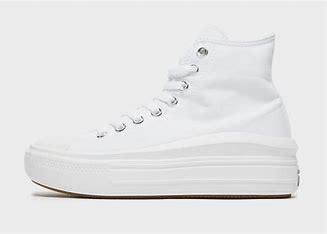
Brand: Converse
Model: Chuck Taylor All Star Hi